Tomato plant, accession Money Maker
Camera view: vertical (180 deg); turntable rotation: 30 degrees
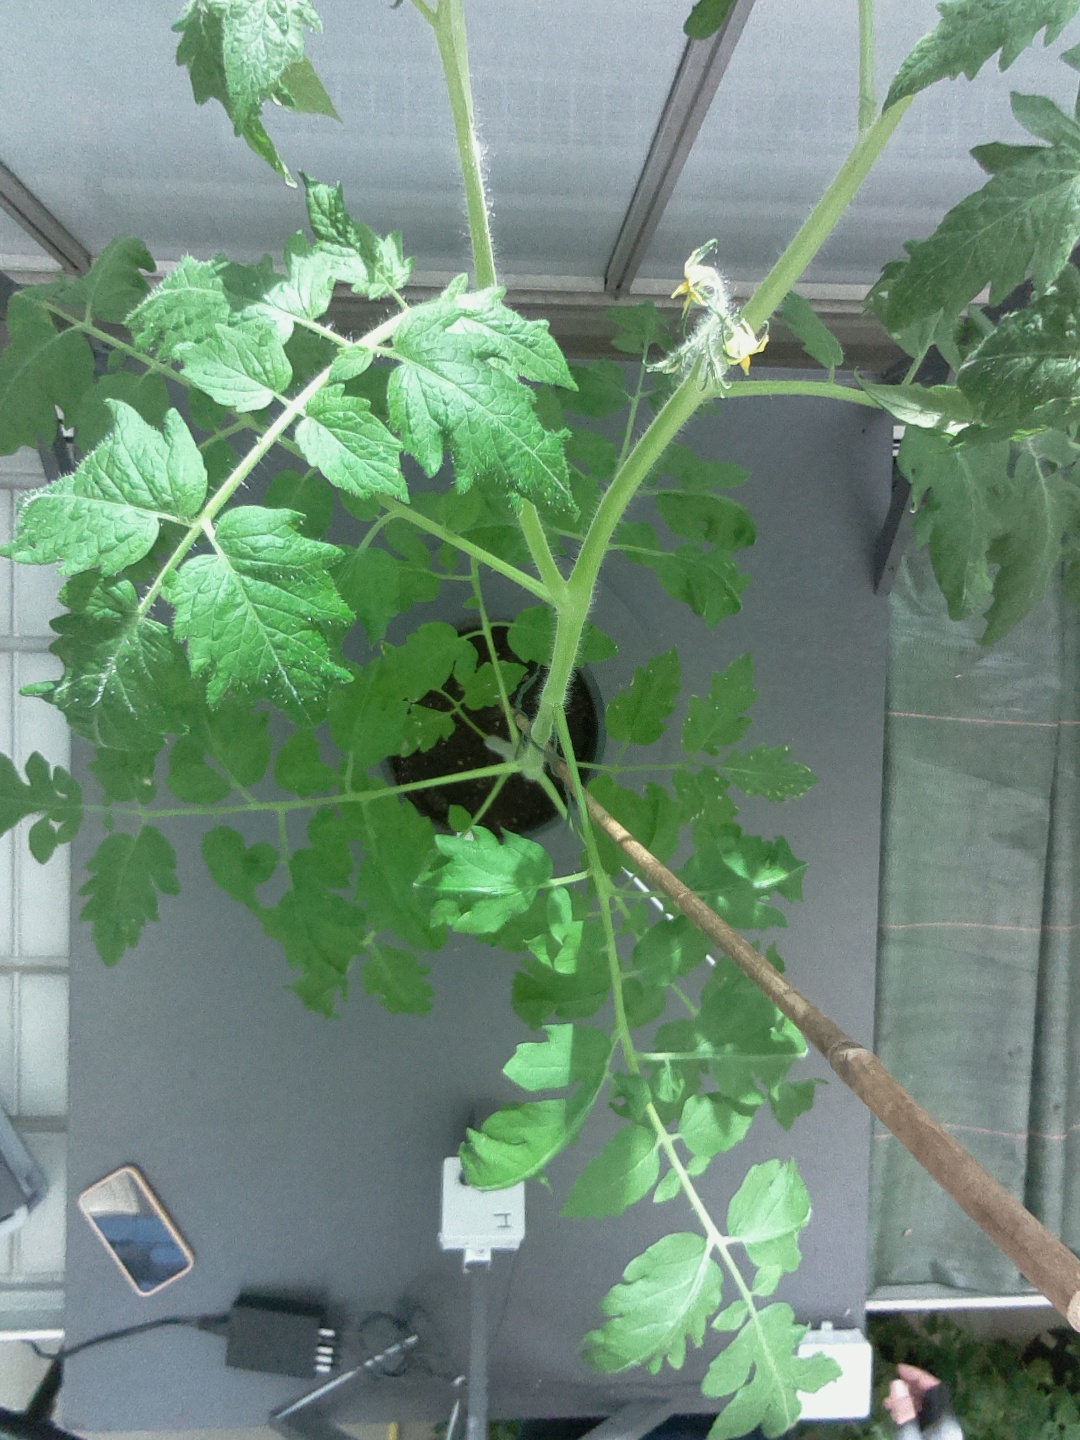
BBCH growth stage 61: 10%-20% of flowers open